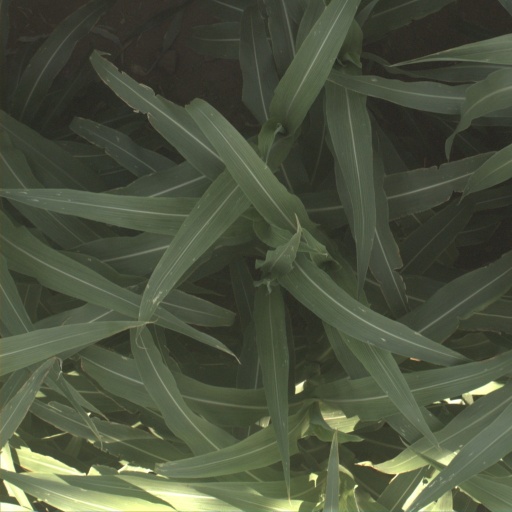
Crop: sorghum